El Jadida

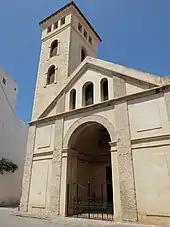
Church of Our Lady of Assumption

The Church of Our Lady of the Assumption, a prominent building located south of the Citadel, was the main parish church of the Portuguese settlement. It was constructed or begun when the fortress was expanded in 1541. It has a nave, a choir, a sacristy, and a square-shafted bell tower. At least three other churches existed, though generally only partial remains of them are still present today. Two small churches were adjoined to some of the bastions of the fortress. Another, the Church of Mercy ("Misericórdia") was part of the Citadel.